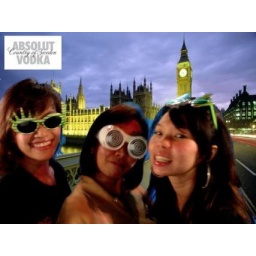
@ the bar in chonburi, bangsaen beach